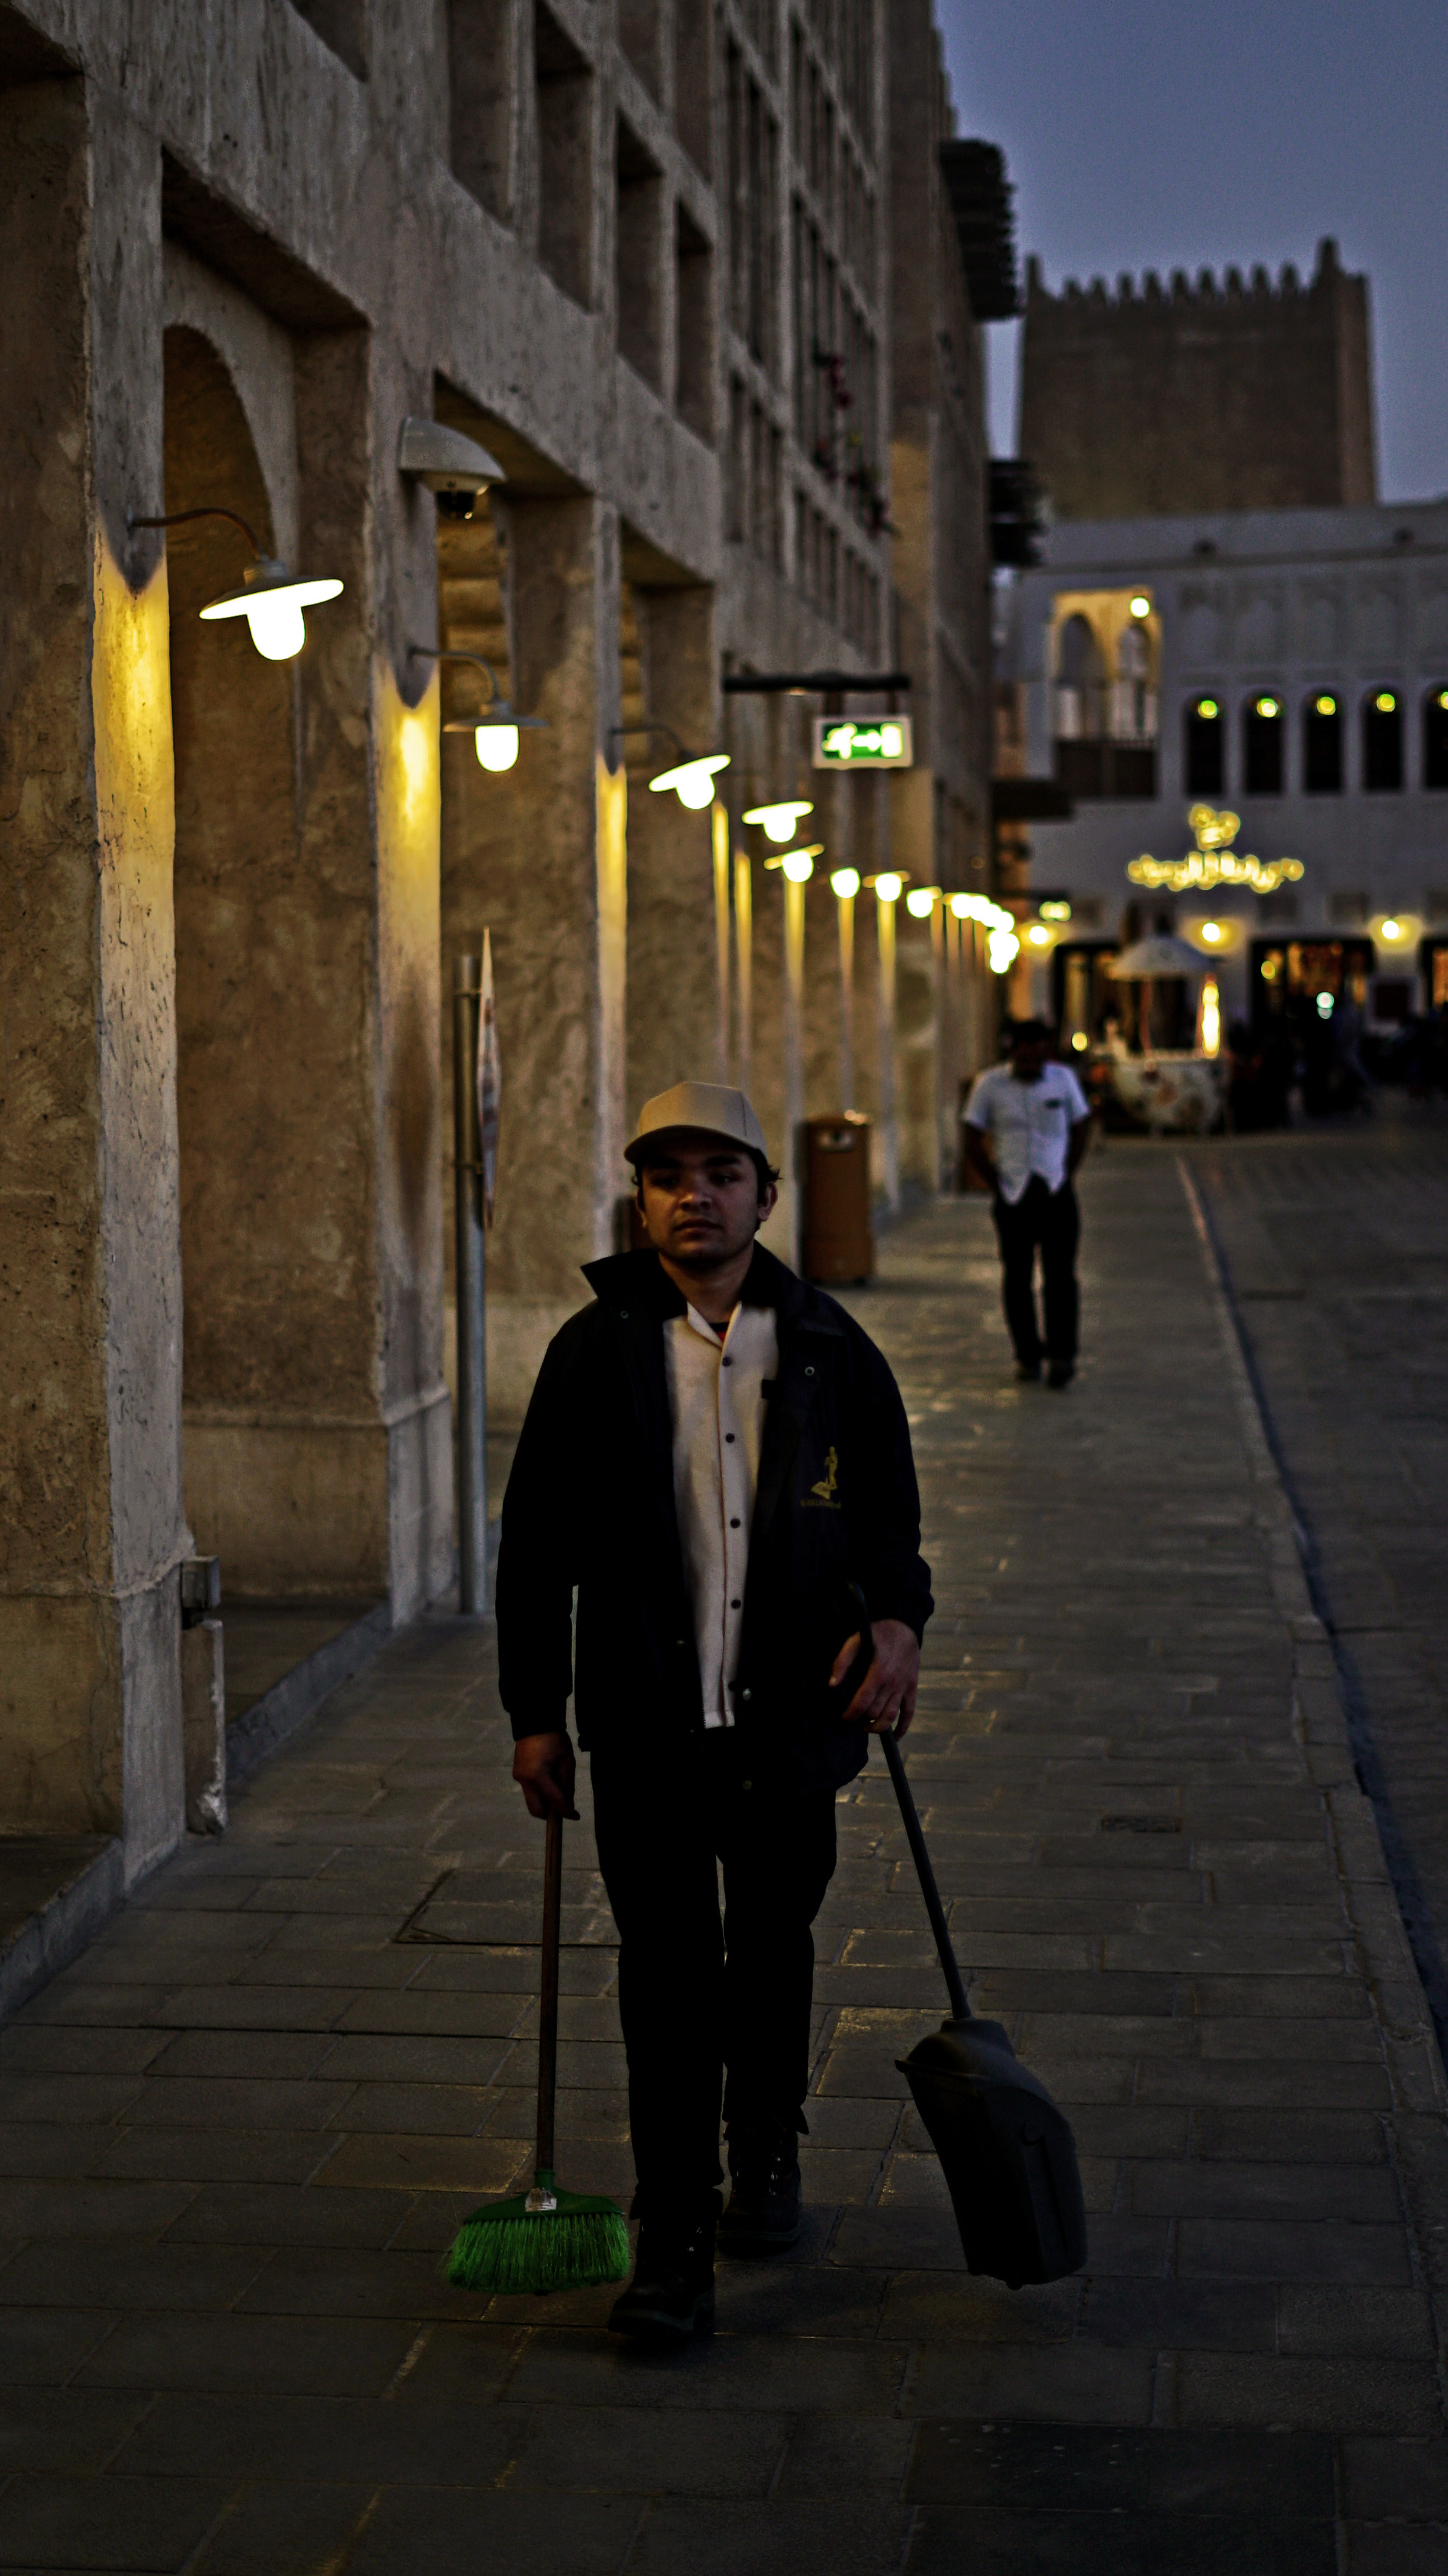
standing, night, street light, darkness, street, temple, midnight, shadow